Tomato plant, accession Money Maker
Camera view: horizontal (90 deg, fisheye); turntable rotation: 300 degrees
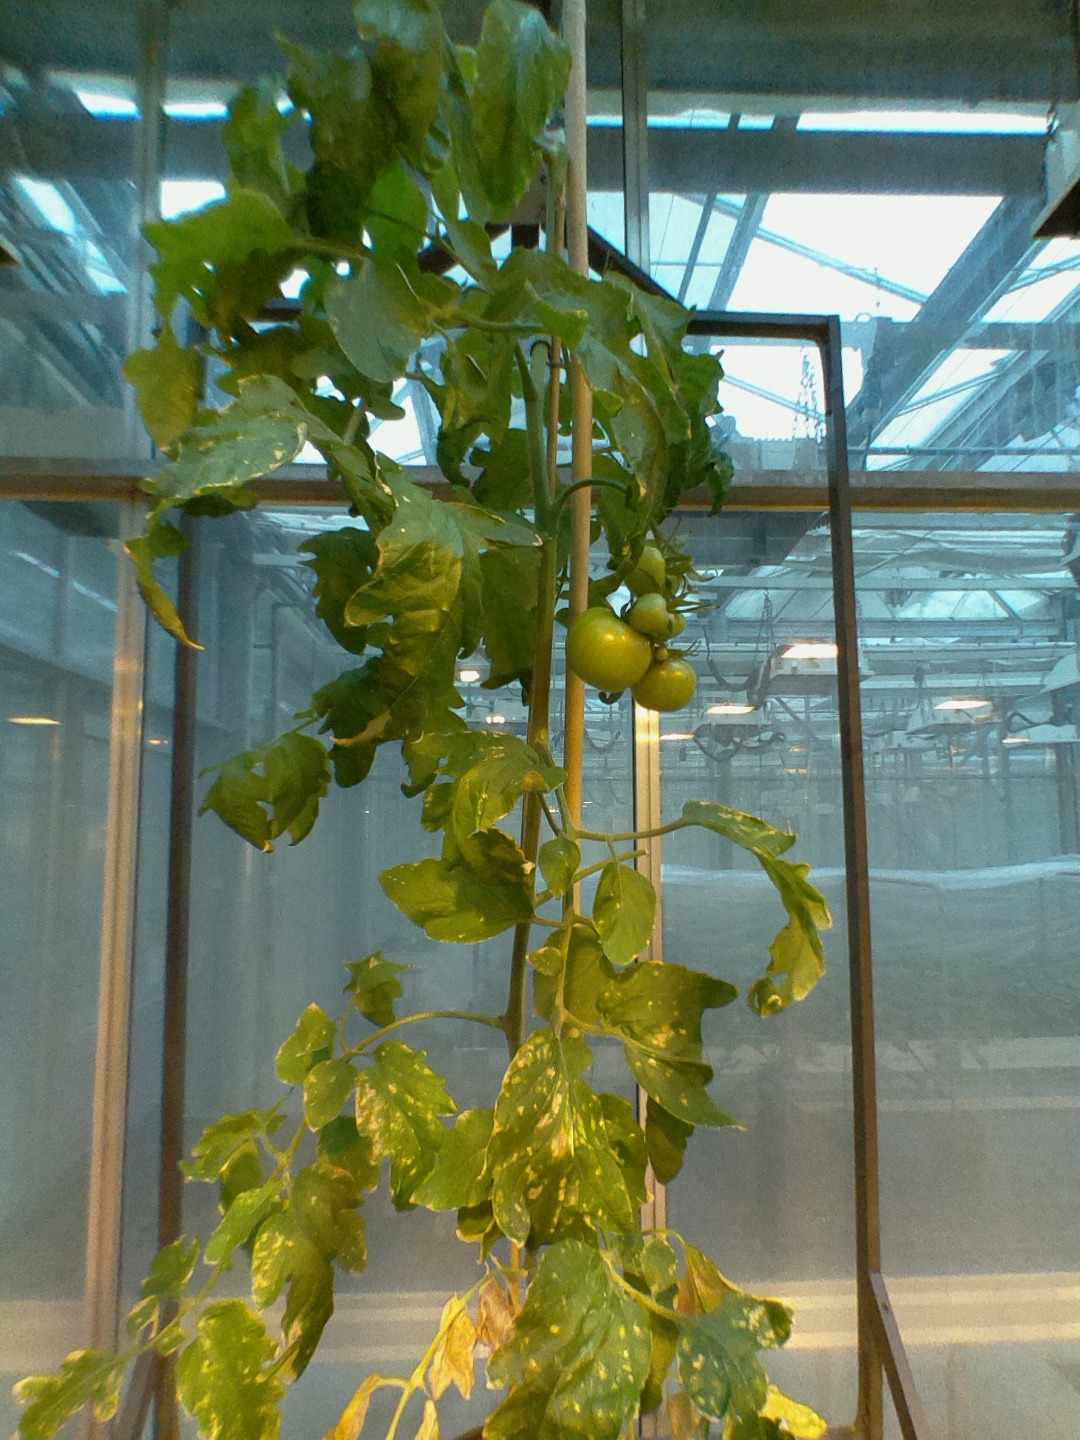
BBCH growth stage 77: 70%-80% of final fruit size